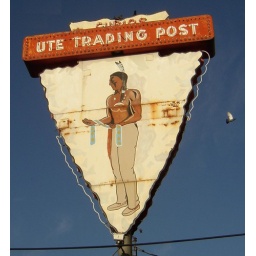
Sadly, this sign is all that's left of the Ute Trading Post. There's a Chinese restaurant in the building now.